Type 345 Radar

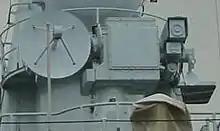
Type 345 Fire Control Radar of the Luhai Class. Taken at IMDEX2003

The Type 345 (MR35) fire-control radar system is used to guide the HQ-7 short-range surface-to-air missile. The system is installed on many modern and retrofitted Chinese navy ships.